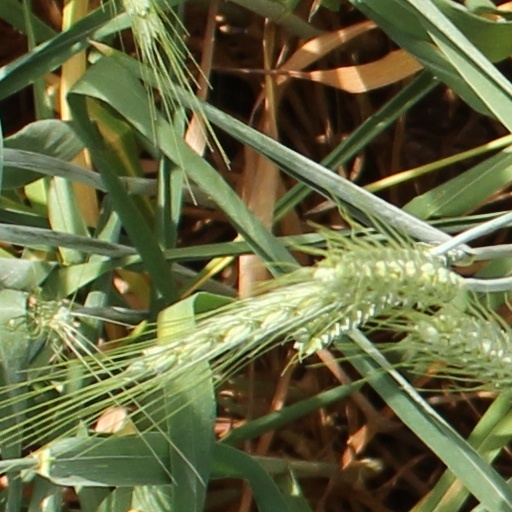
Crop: wheat